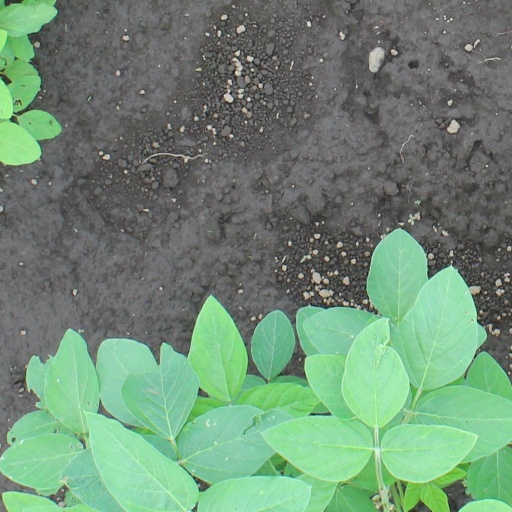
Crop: soybean